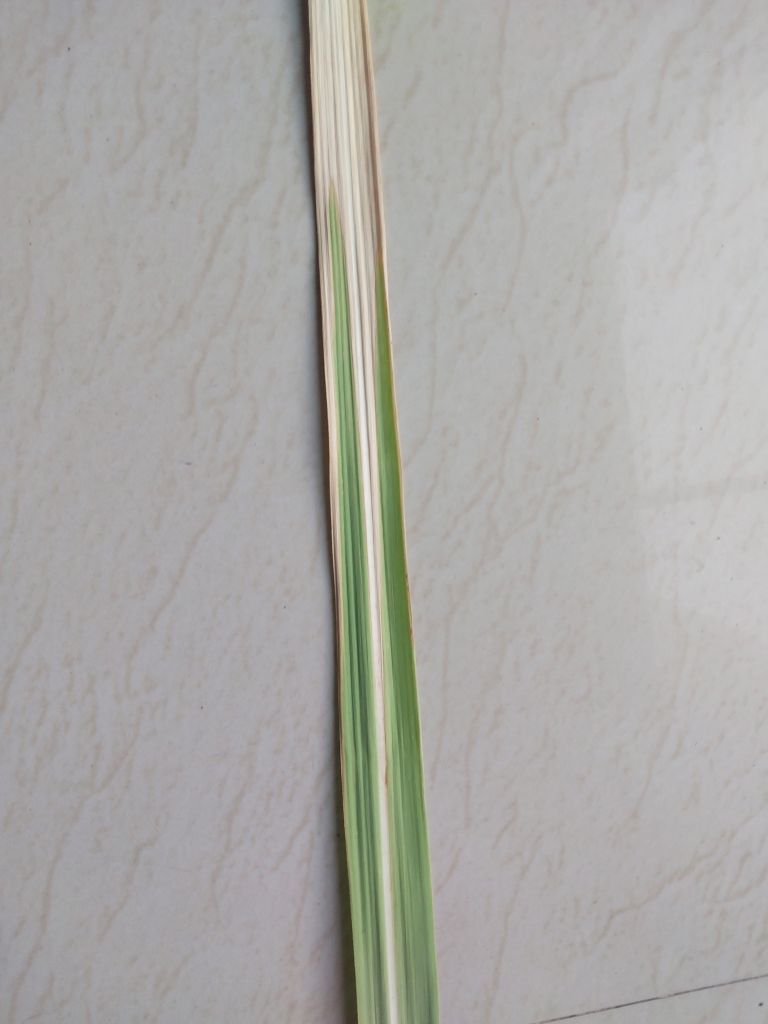
Label: Banded Chlorosis